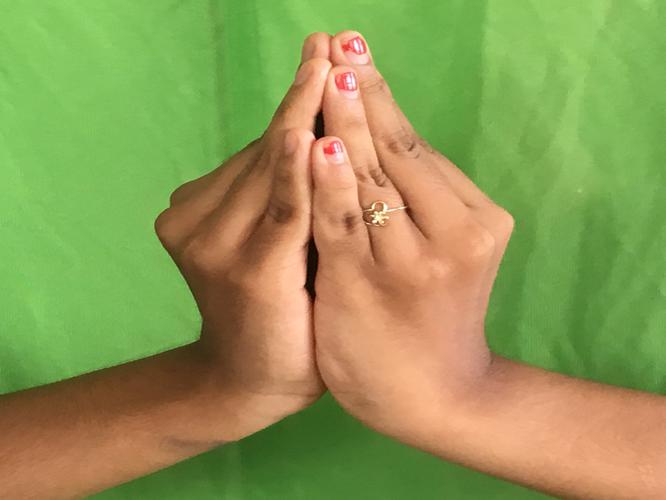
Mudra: Kapotham
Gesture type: double_hand